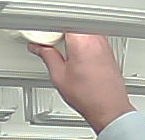
Product: heinz_mayo